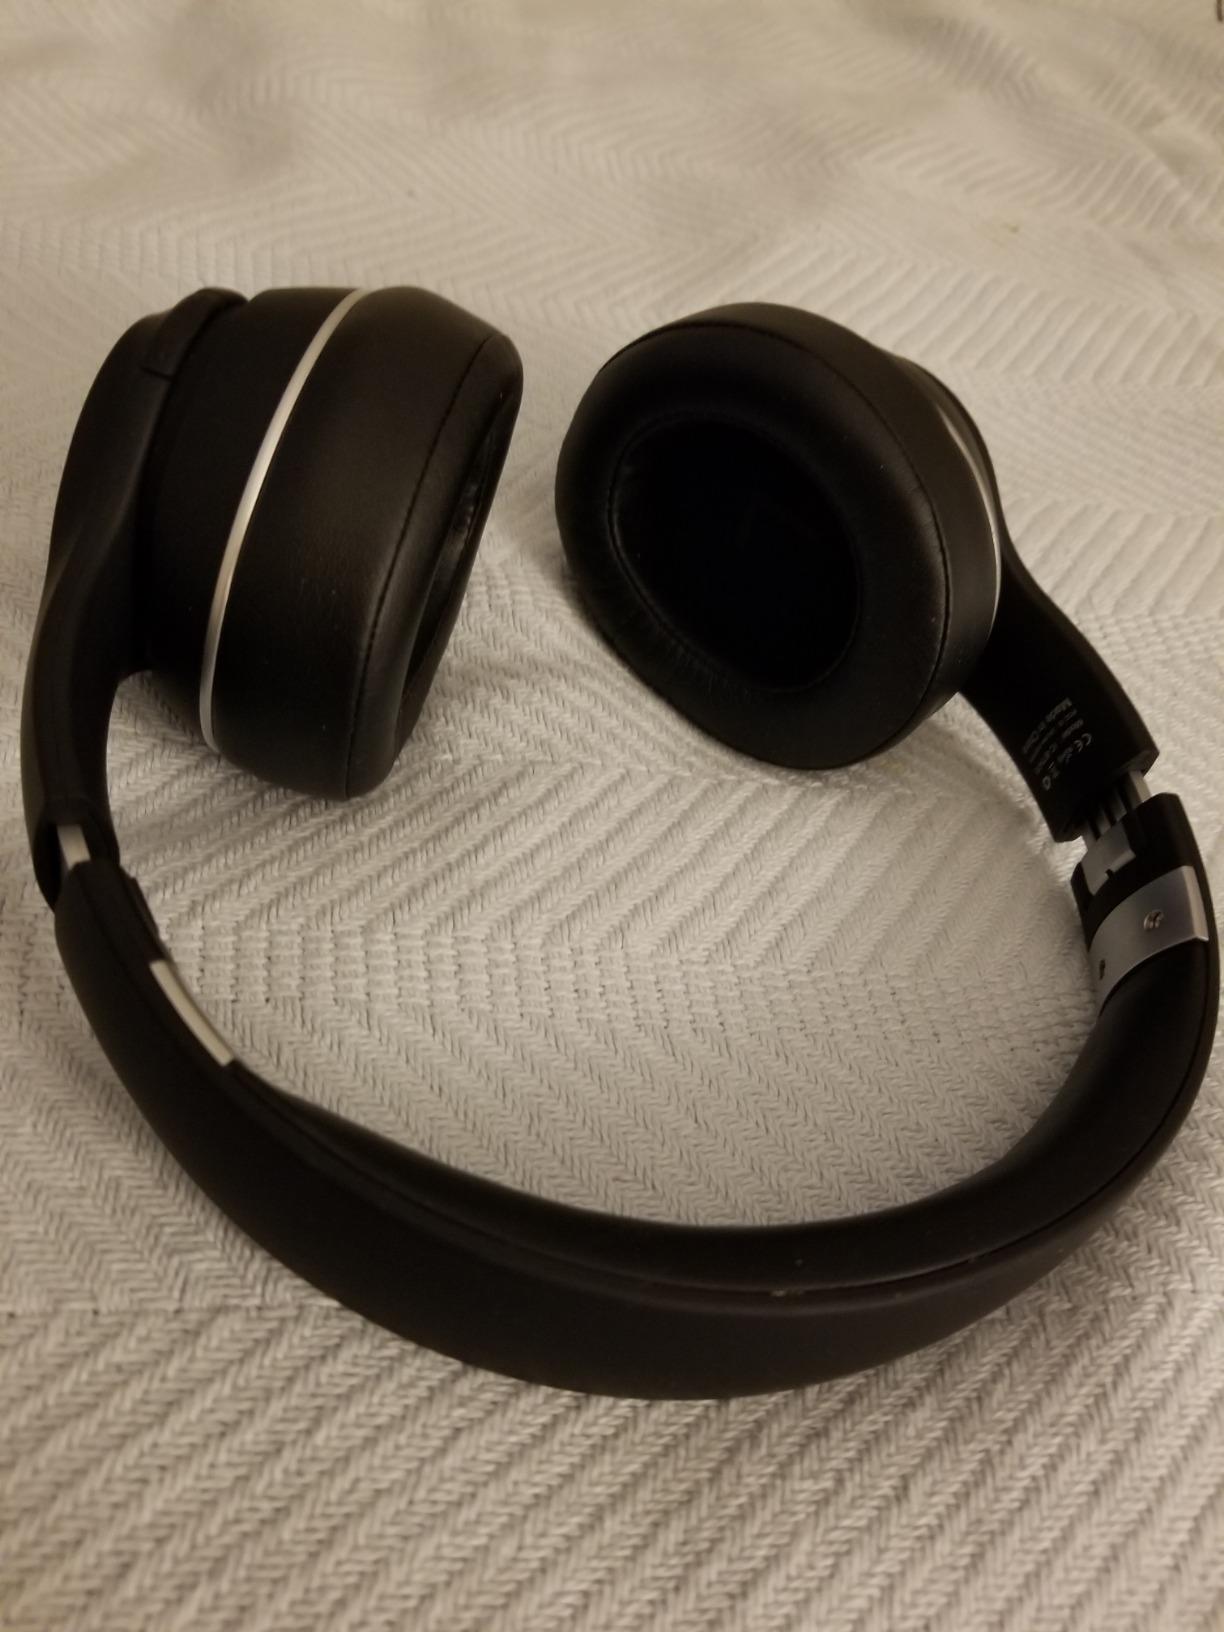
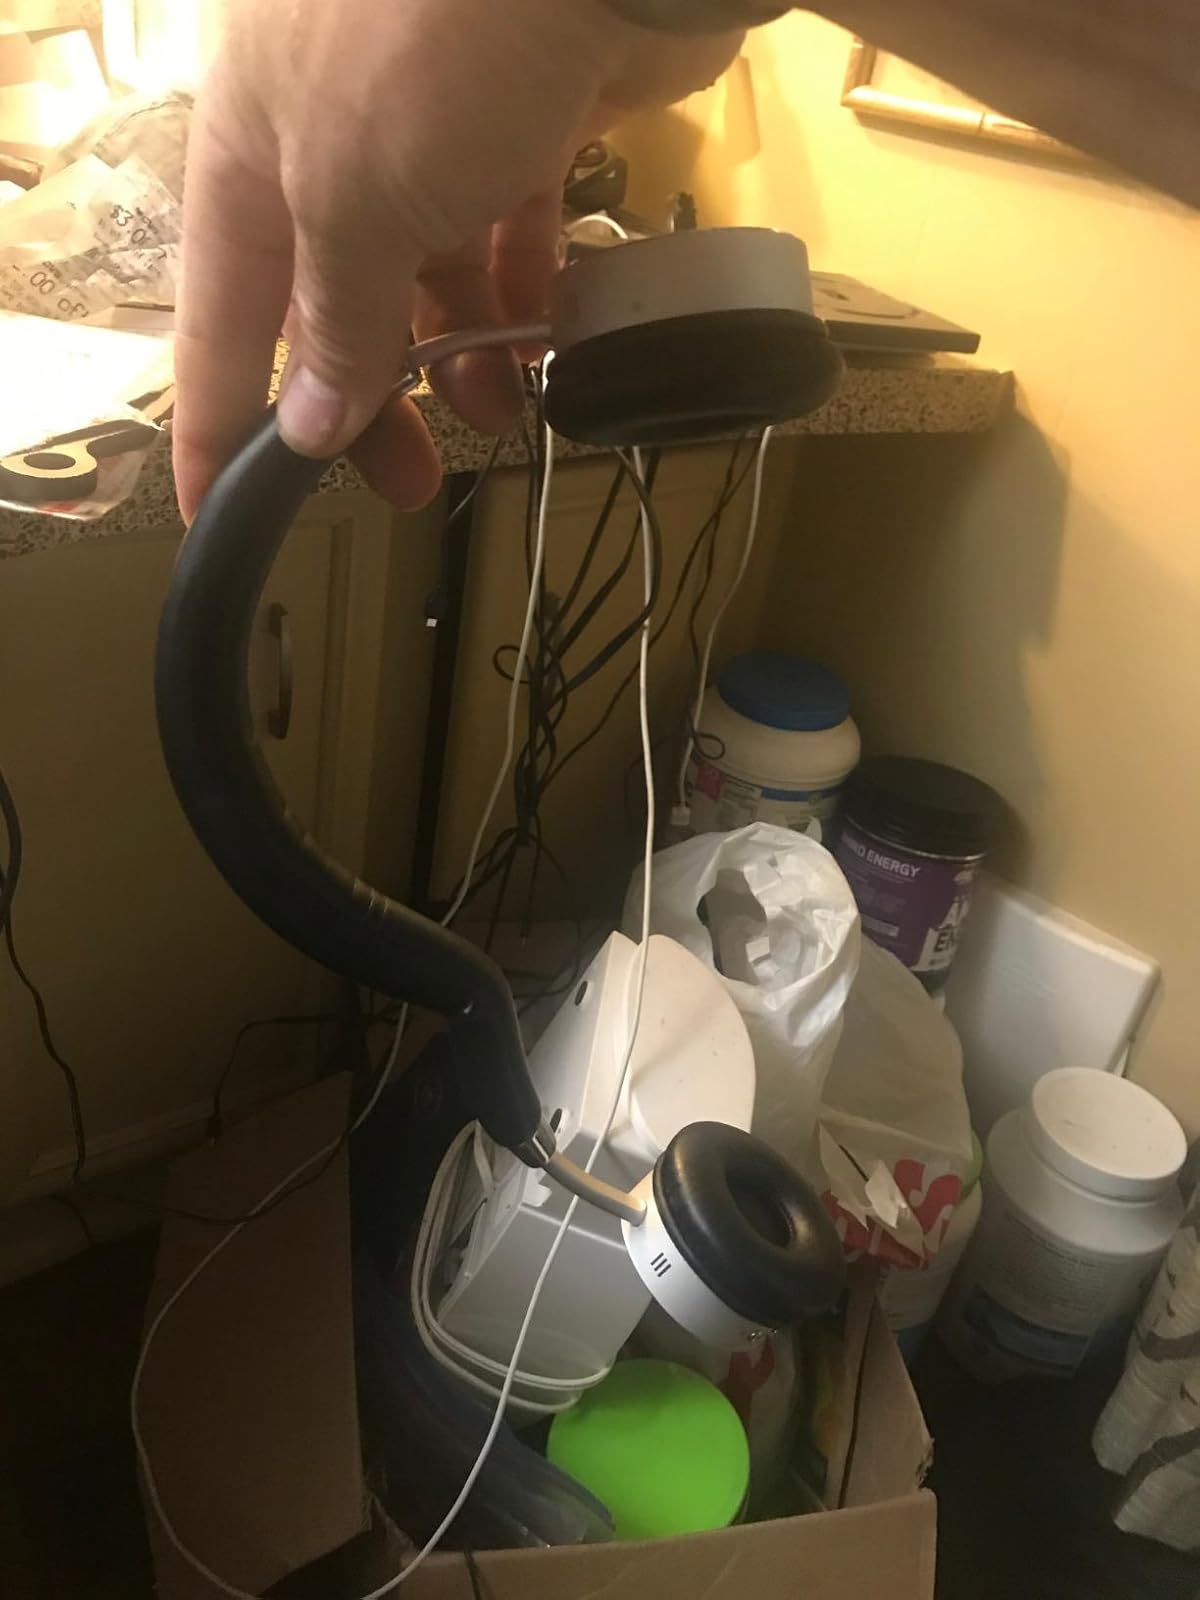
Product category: headphones
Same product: no